Ogilvie Building

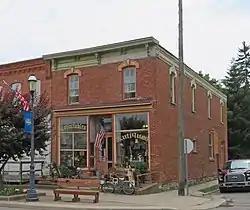

The Ogilvie Building is a commercial building located at 4443 Main Street in Port Hope, Michigan. It was listed on the National Register of Historic Places in 1987.